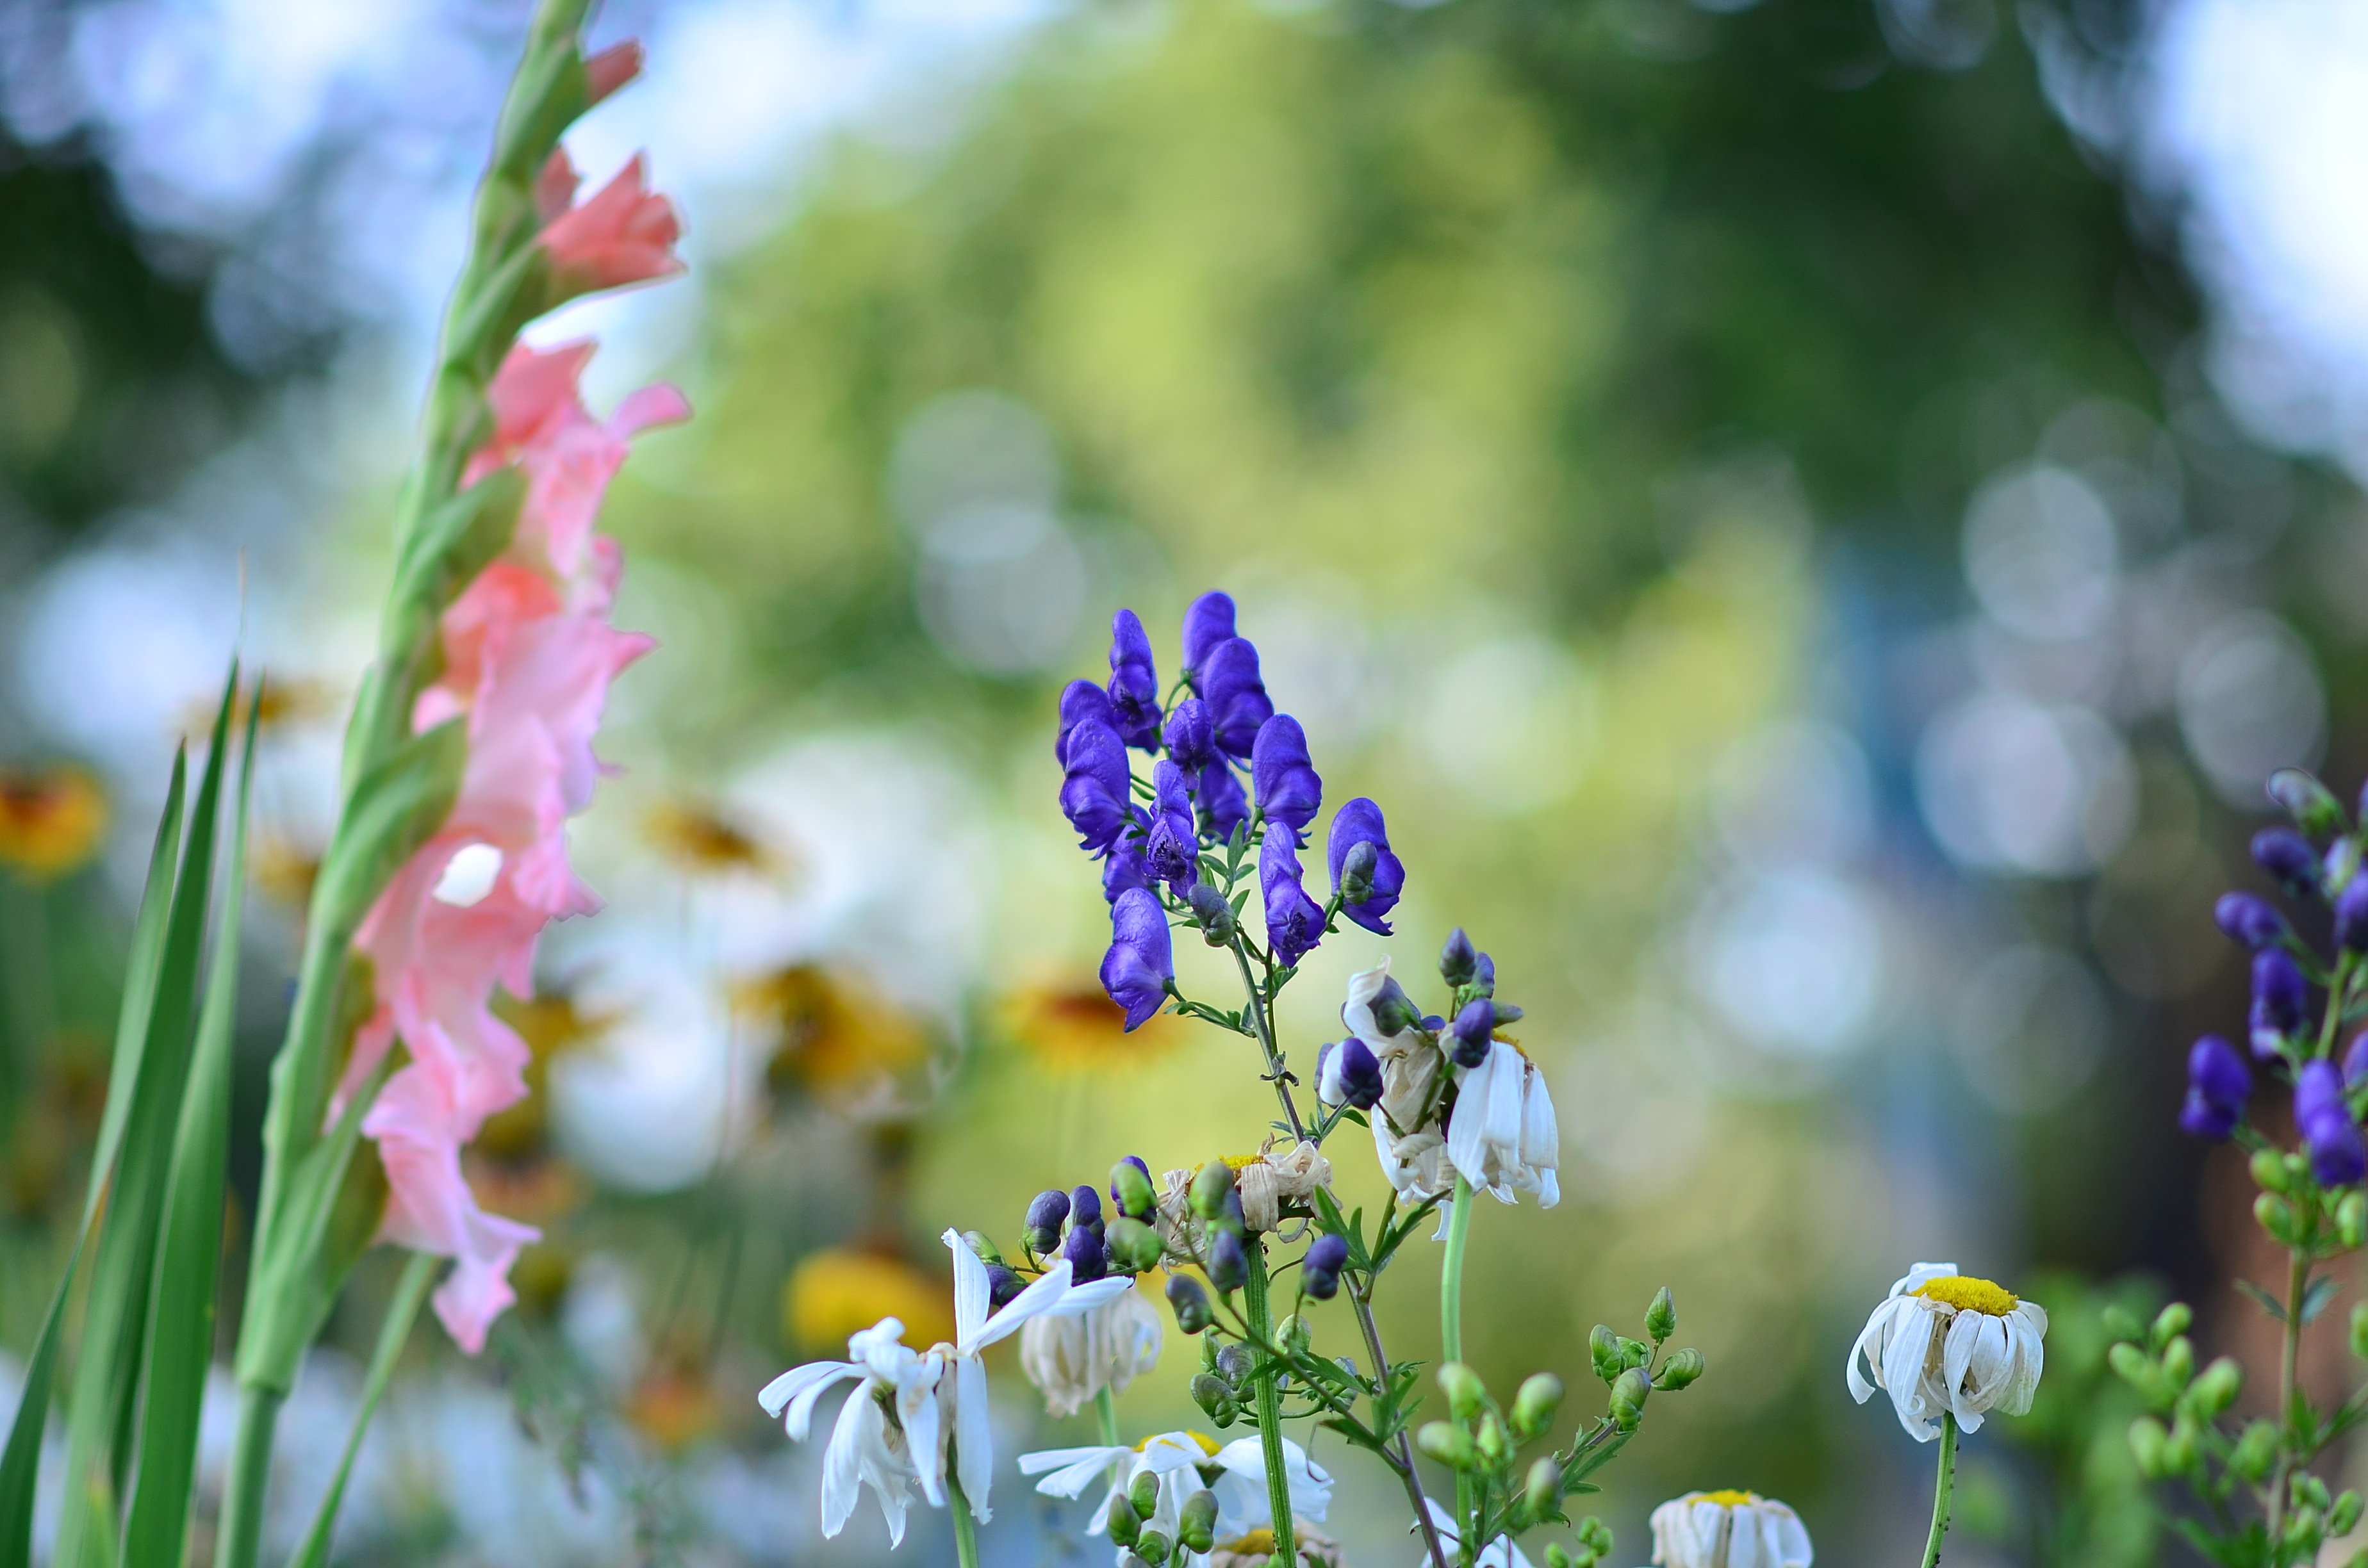
nature, grass, blossom, plant, field, meadow, sunlight, flower, petal, summer, green, botany, garden, flora, wildflower, flowers, background, gladiolus, macro photography, flowering plant, land plant